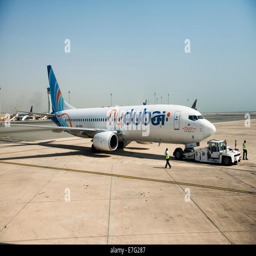
airplane taxied out from the gate